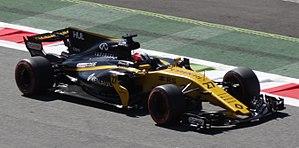
Le championnat du monde de Formule 1 2017 est la 68ᵉ édition du championnat du monde de Formule 1. Il débute le 26 mars 2017 avec le Grand Prix d'Australie et s'achève le 26 novembre 2017 à Abou Dabi. Il comporte vingt Grands Prix, un de moins qu'en 2016, le Grand Prix d'Allemagne n'étant pas organisé.
Le Grand Prix automobile d'Italie 2017, disputé le 3 septembre 2017 sur le circuit de Monza, est la 969ᵉ épreuve du championnat du monde de Formule 1 courue depuis 1950 où le circuit, situé dans le Parco Reale de Monza et surnommé le Temple de la vitesse, faisait partie des sept pistes utilisées pour cette édition inaugurale. Il s'agit de la soixante-dix-huitième édition du Grand Prix d'Italie comptant pour le championnat du monde de Formule 1, la soixante-septième se tenant à Monza, et de la treizième manche du championnat 2017.